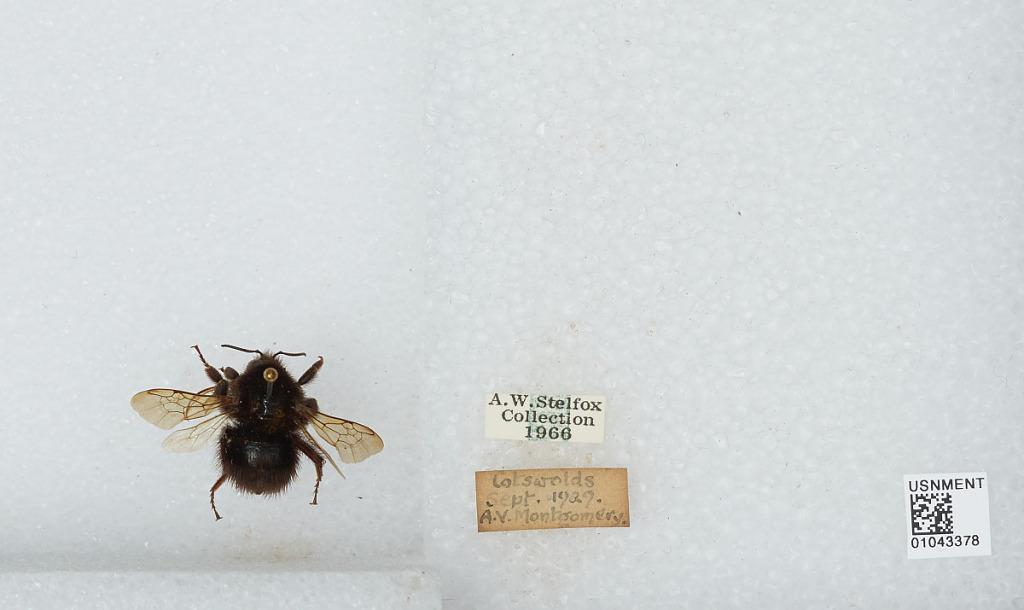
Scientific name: Bombus sp.
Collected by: A. Montgomery
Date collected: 1929-9-
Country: United Kingdom
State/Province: England
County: Gloucestershire
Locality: Cotswolds
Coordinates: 51.8, -2.03